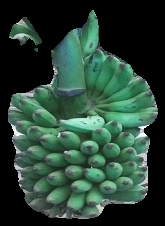
Variety: elakki-bale
Grade: grade3